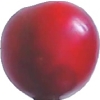
Label: cherry_wax_red